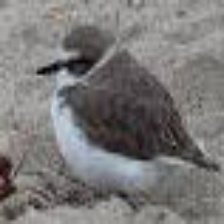
Species: SNOWY PLOVER
Scientific name: CHARADRIUS NIVOSUS